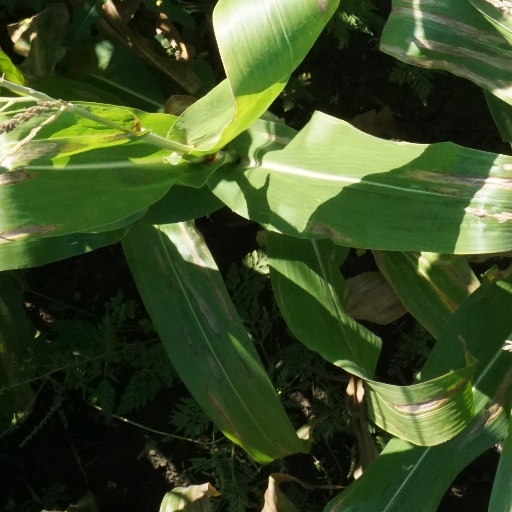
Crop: maize; corn